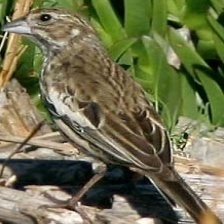
Species: LARK BUNTING
Scientific name: CALAMOSPIZA MELANOCORYS
ImageNet parent category: indigo_bunting